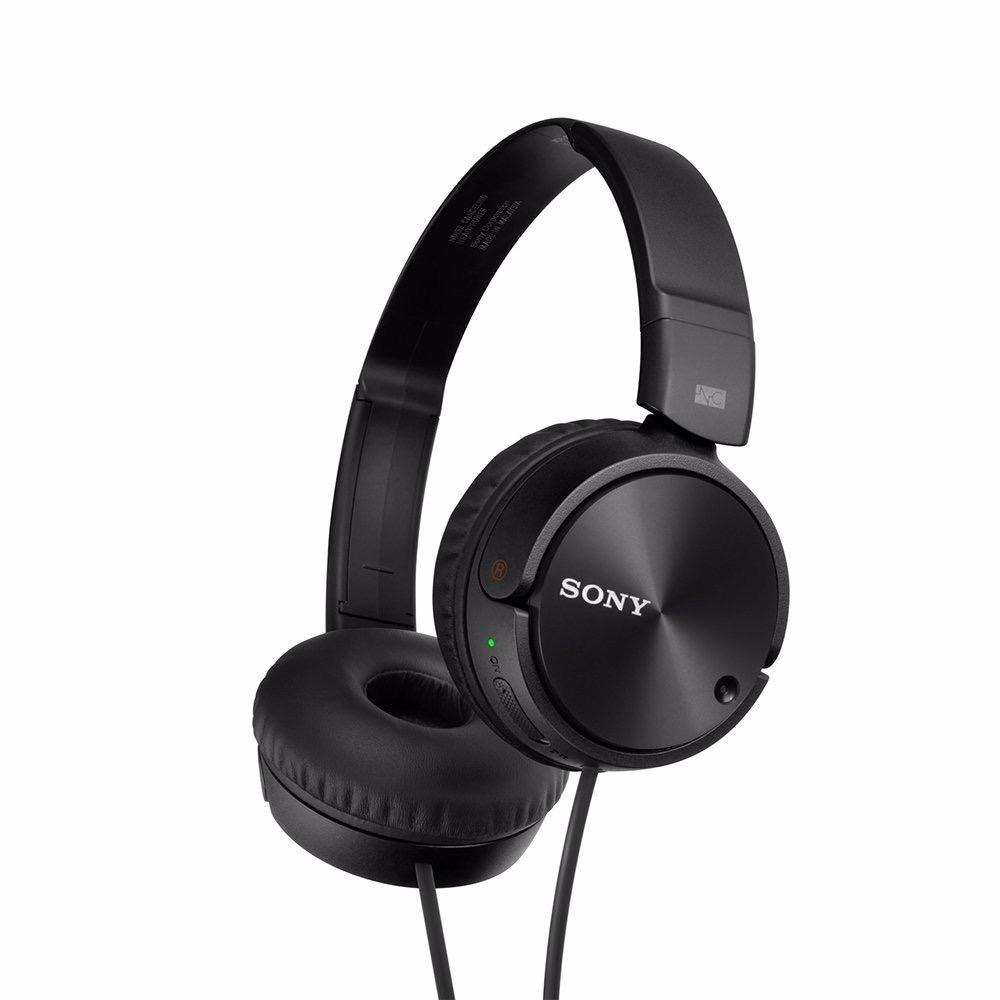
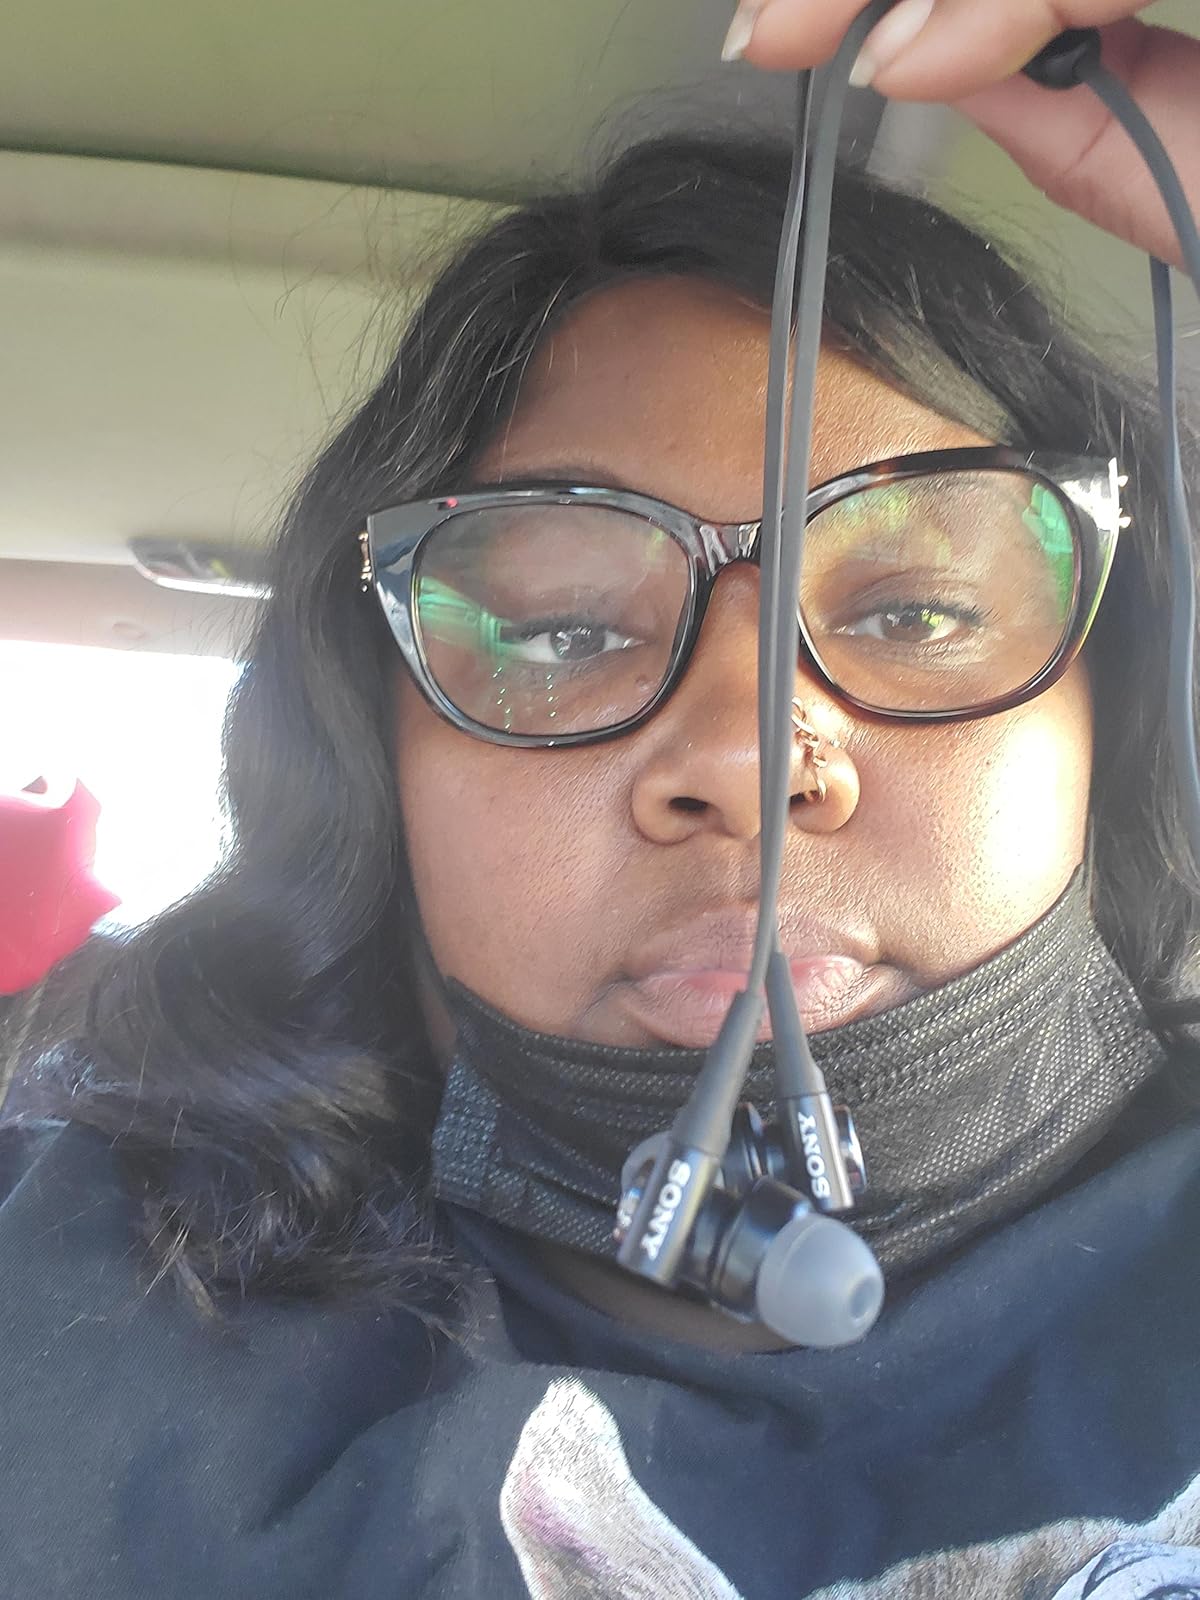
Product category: headphones
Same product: no